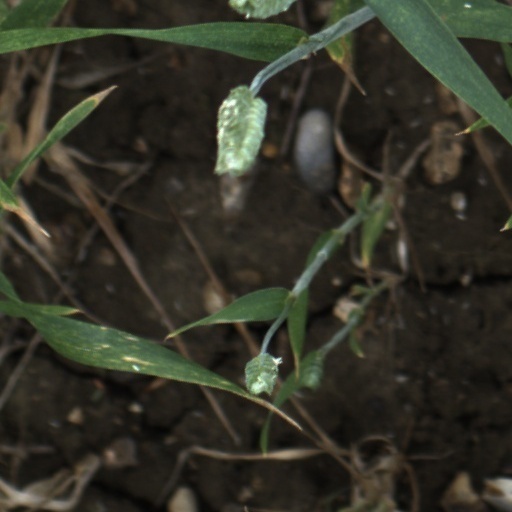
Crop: wheat